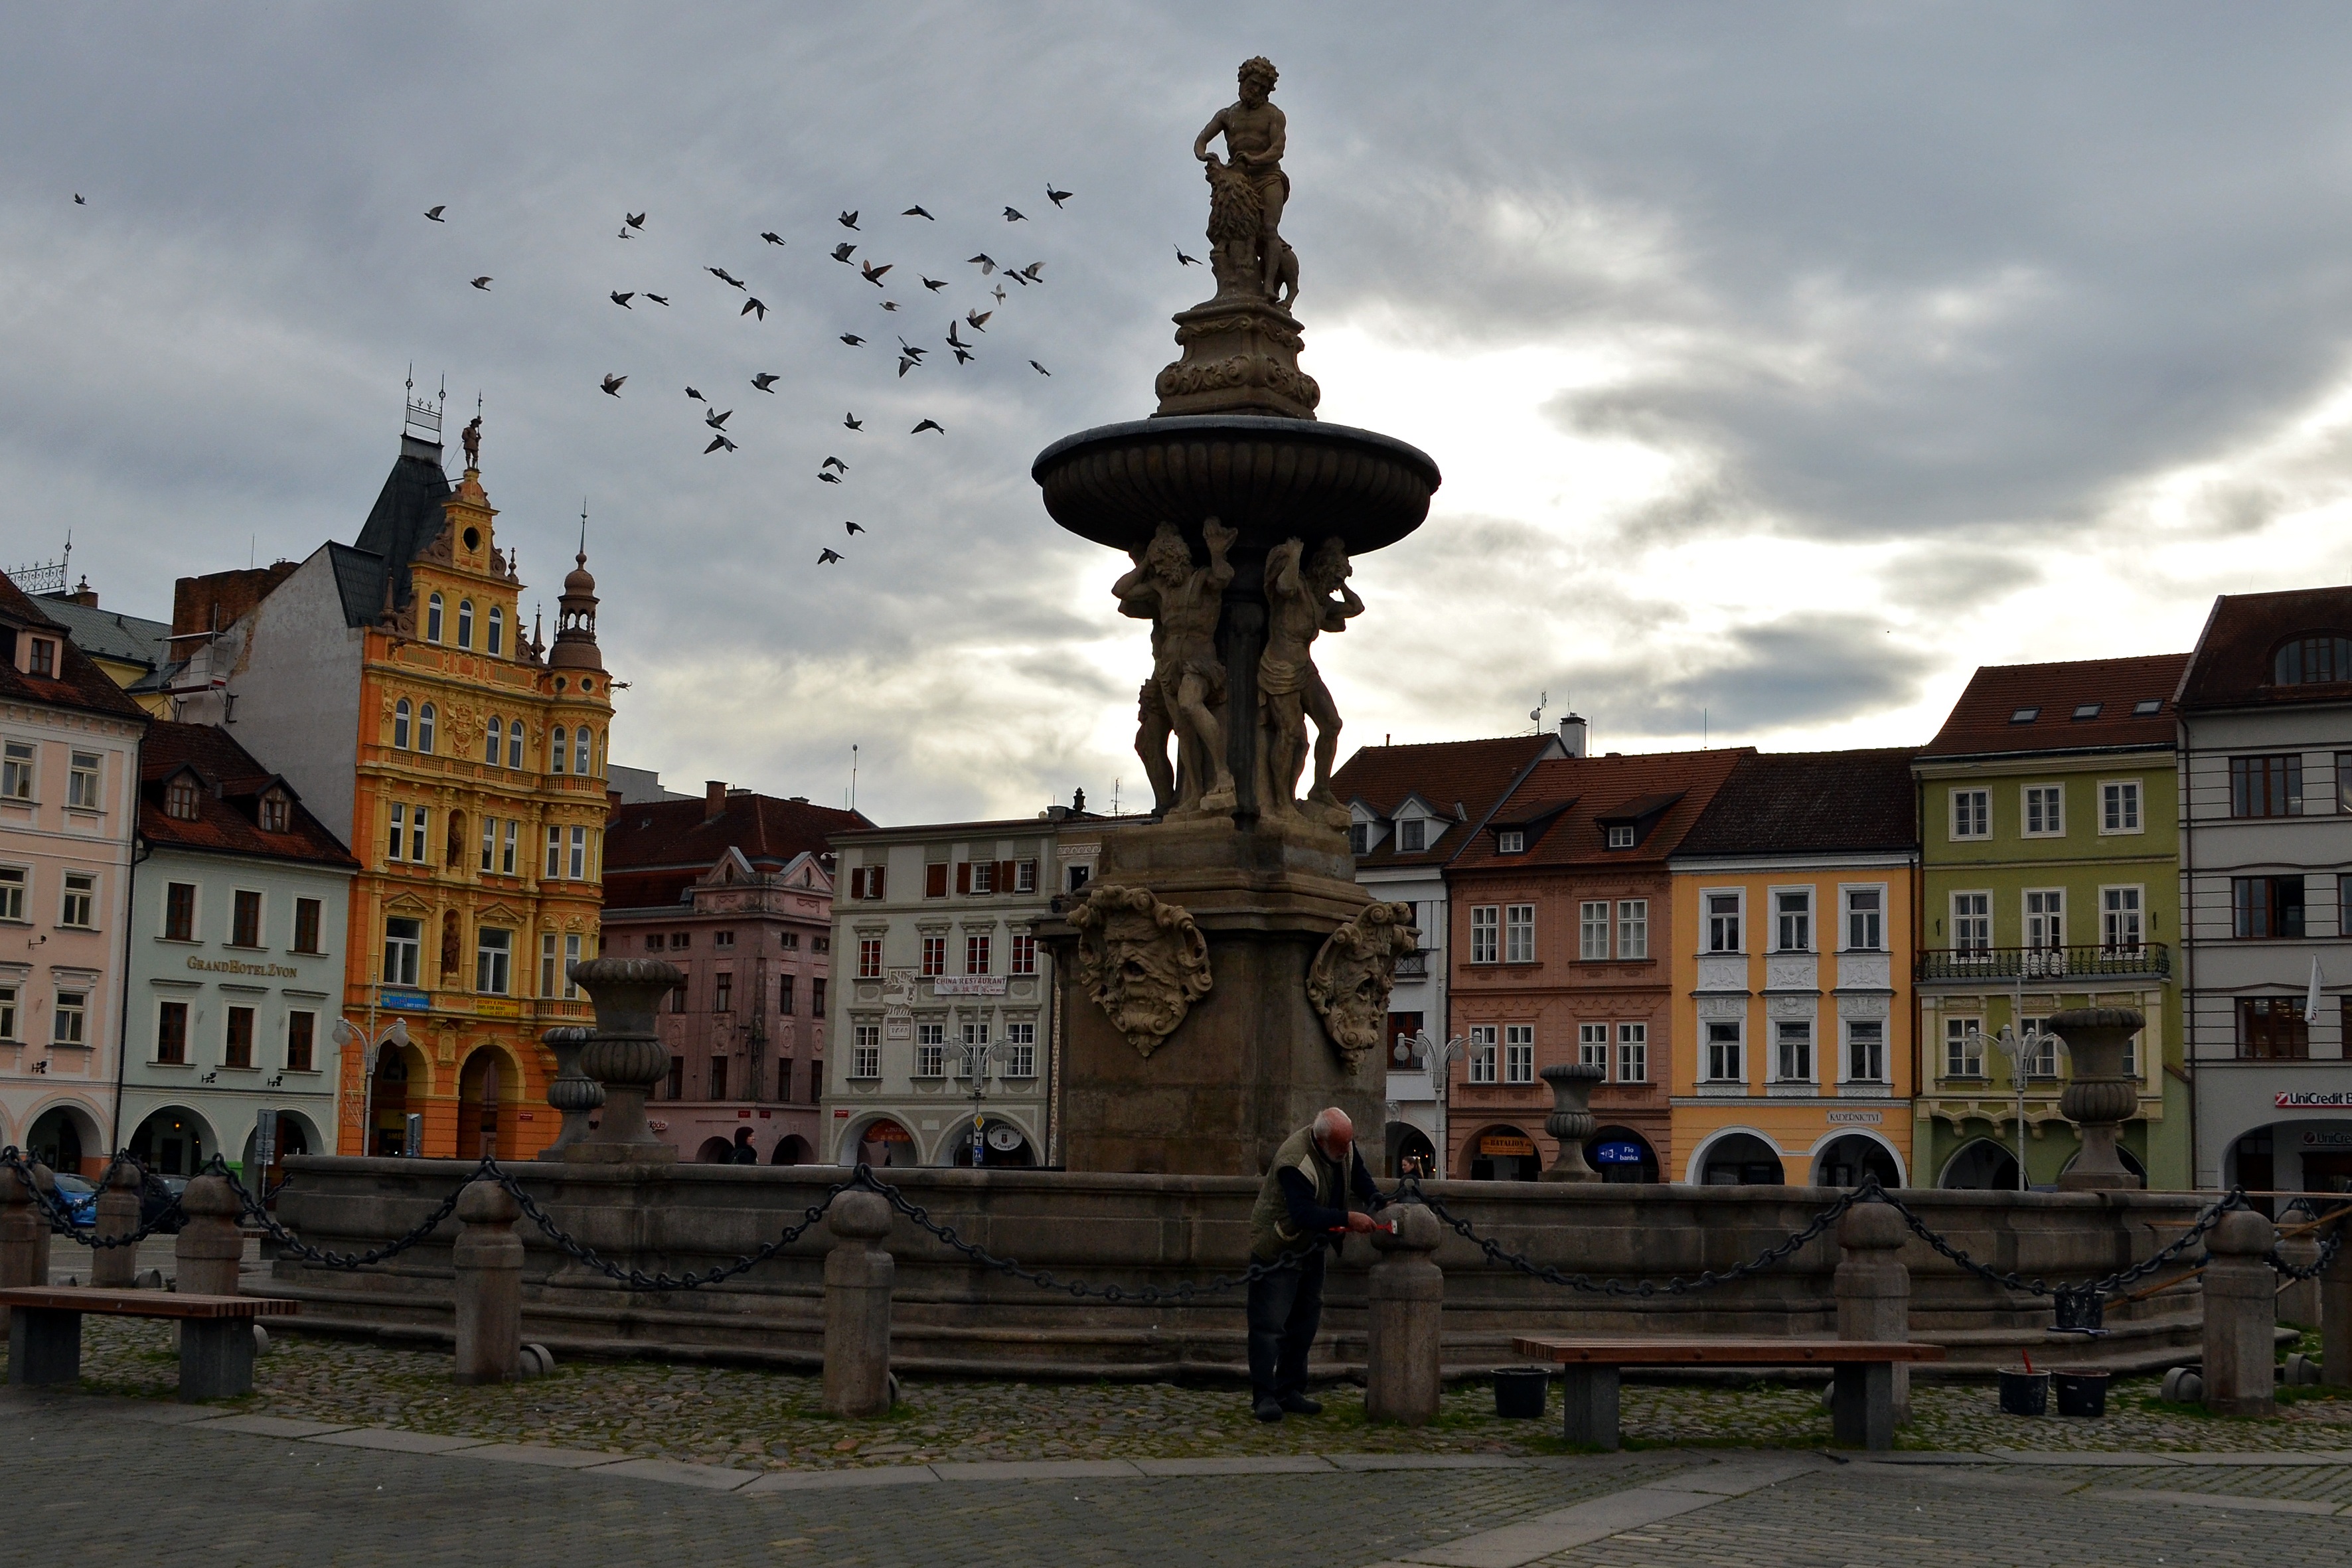
person, architecture, town, building, chateau, palace, city, cityscape, travel, heaven, tower, plaza, square, landmark, contrast, movement, birds, clouds, fountain, town square, bohemia, south bohemia, city center, urban area, ancient history, bud jovice, human settlement